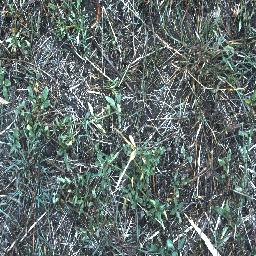
Label: negative